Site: brandenburg
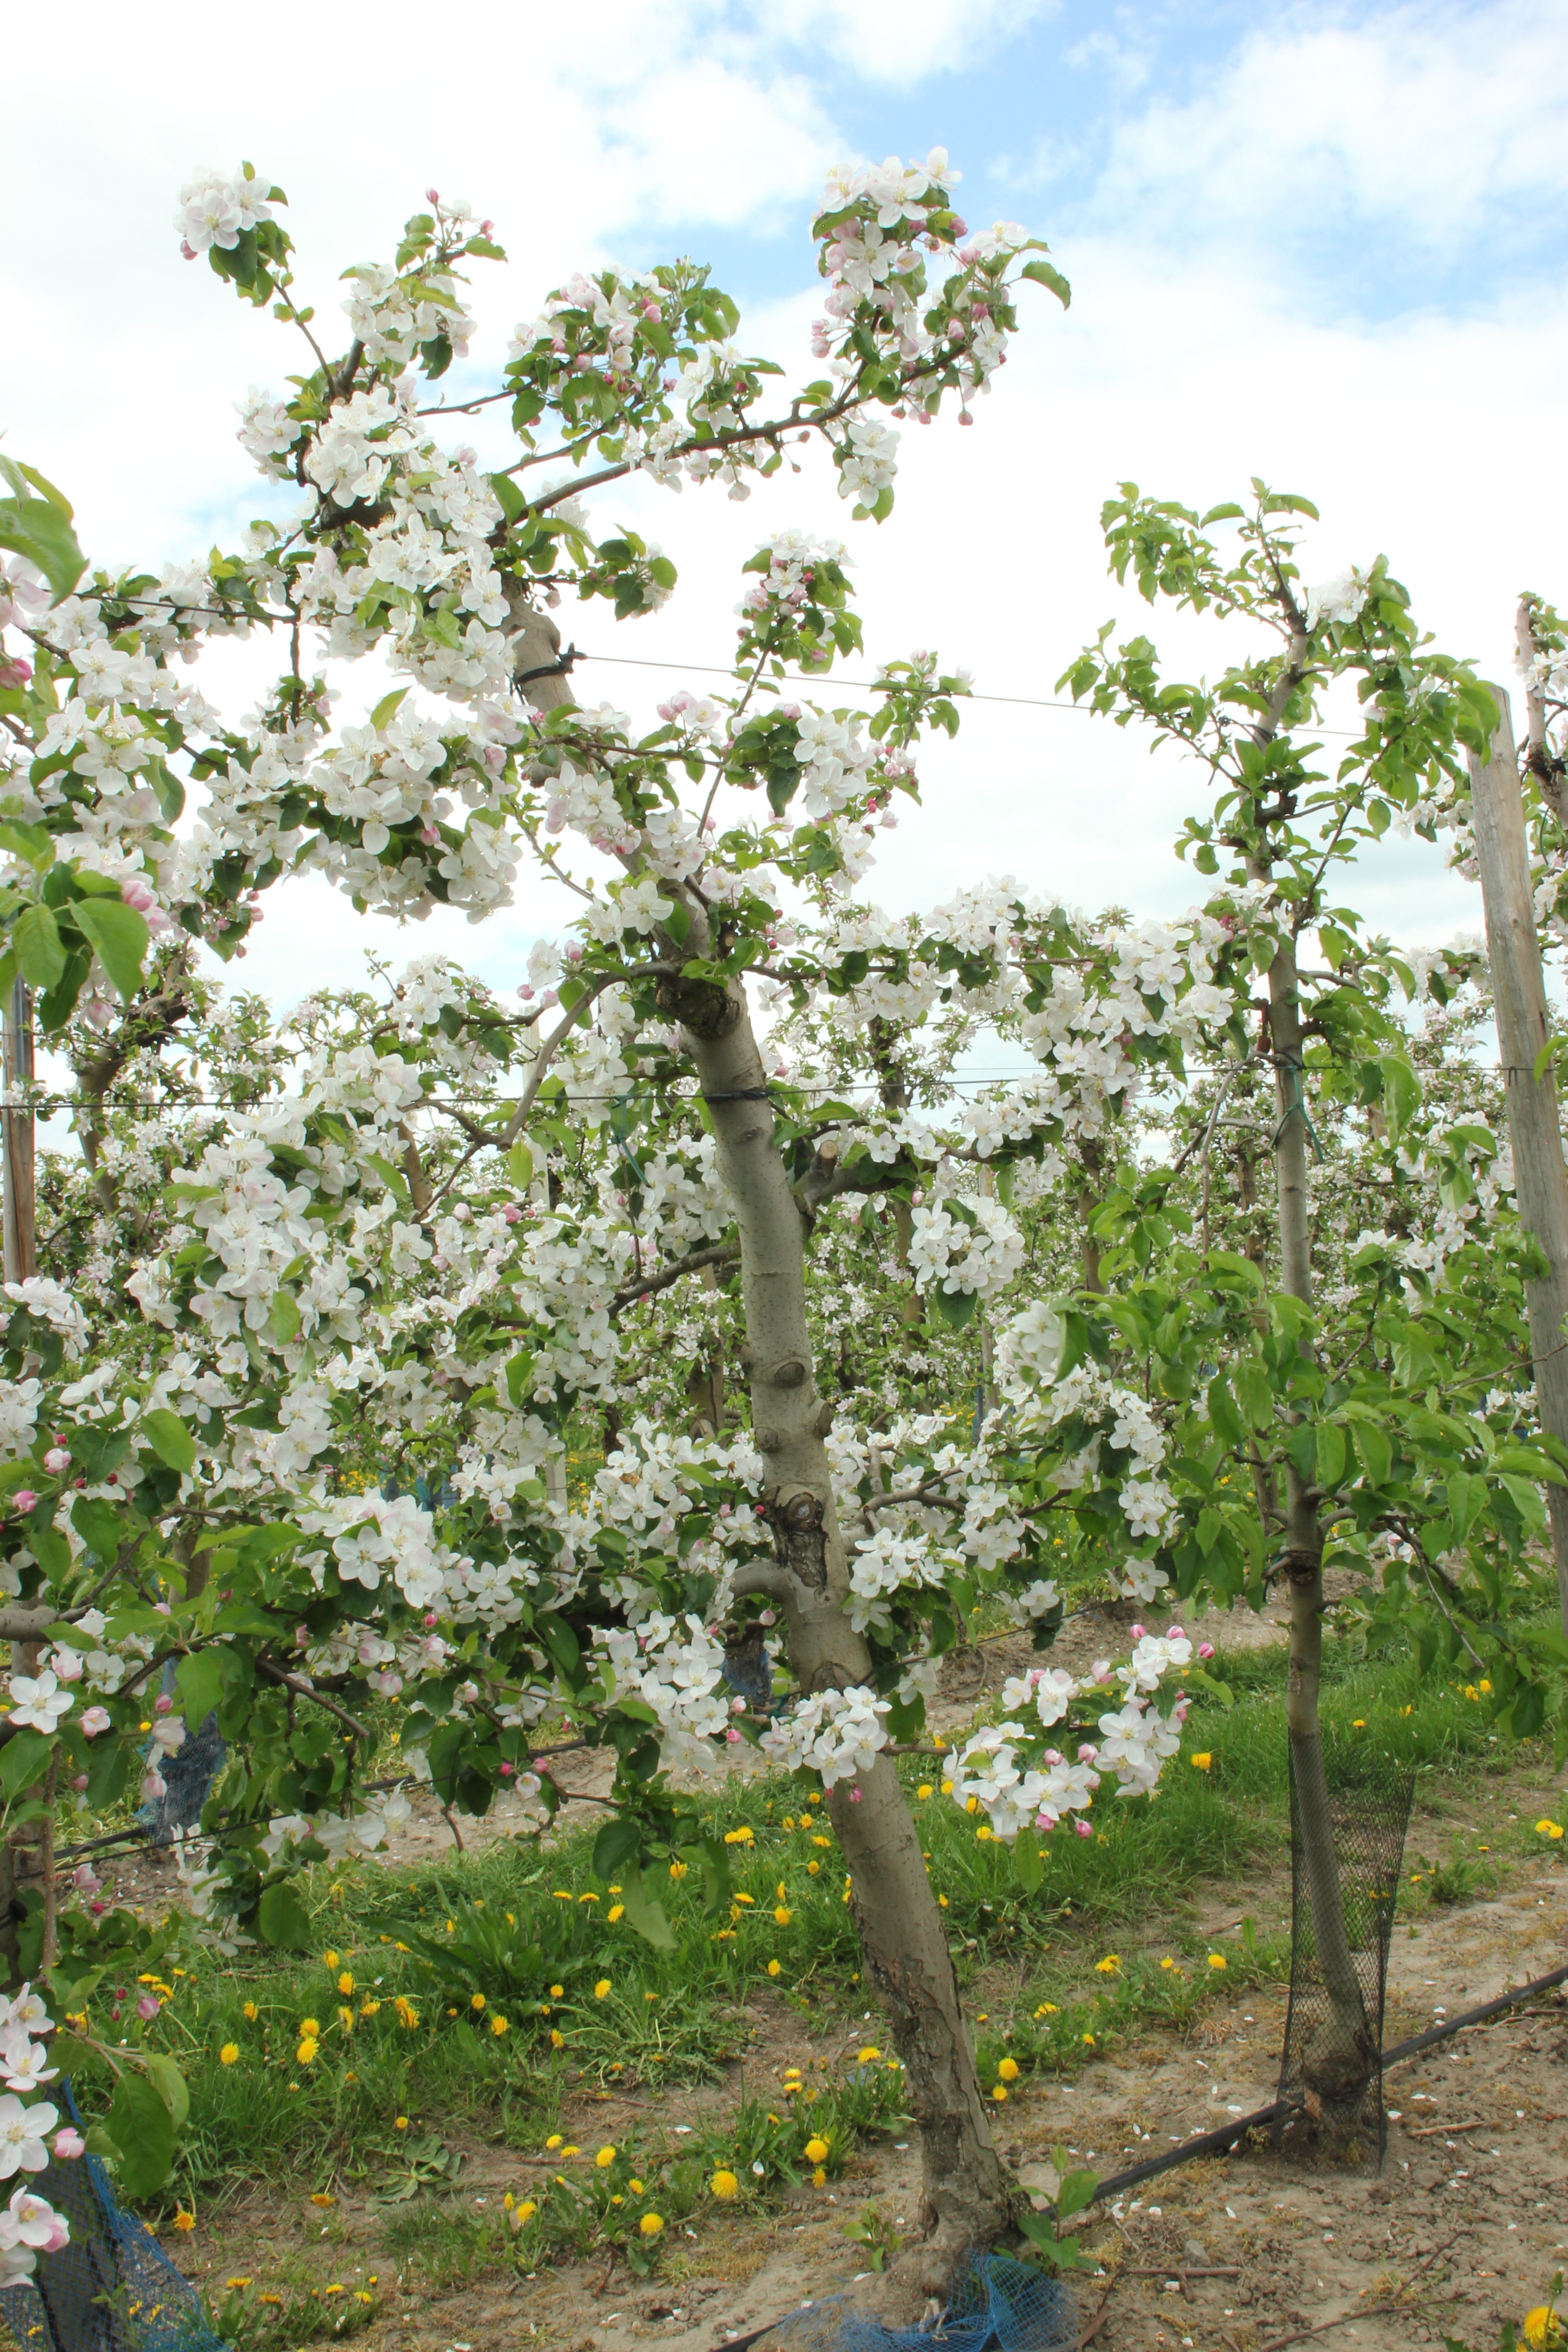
Growth stage (BBCH 65): Flowering